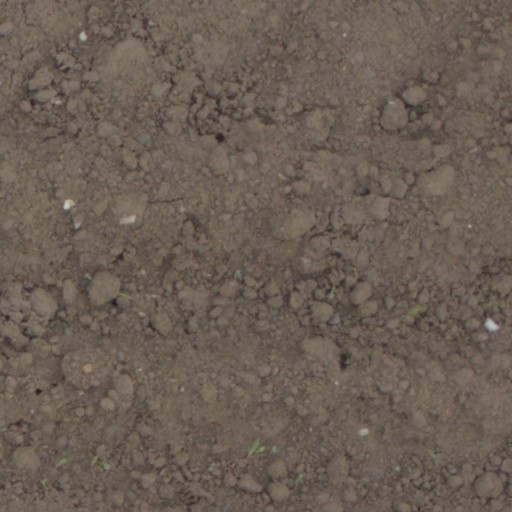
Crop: wheat